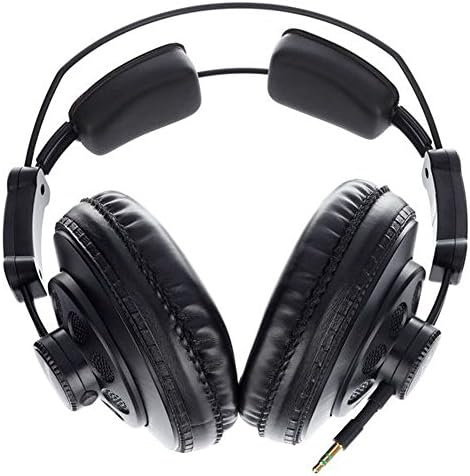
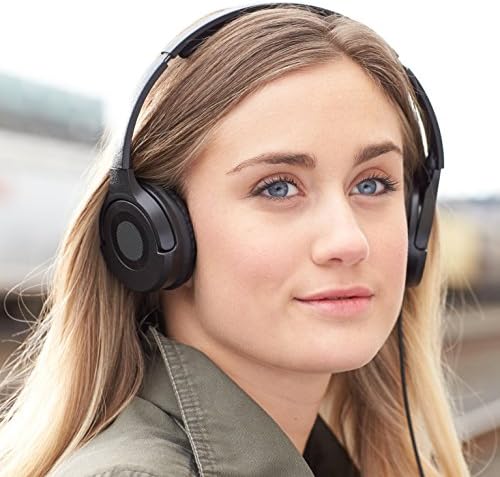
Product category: headphones
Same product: no